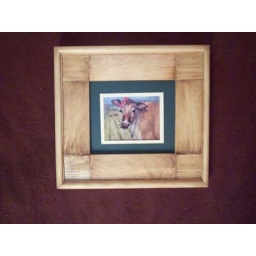
Order code ( )PA. Cow in Field. (T) = green mat. (U) = blue mat